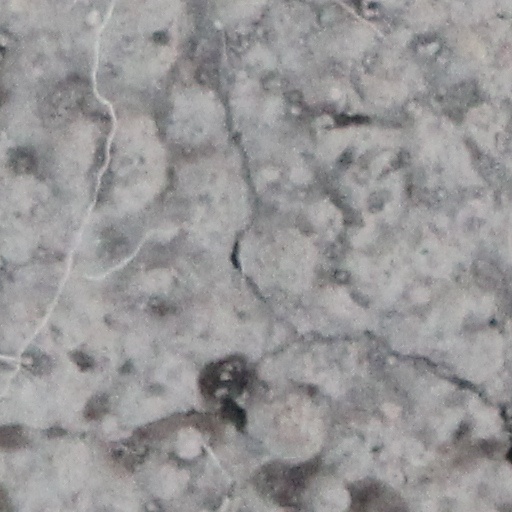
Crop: wheat